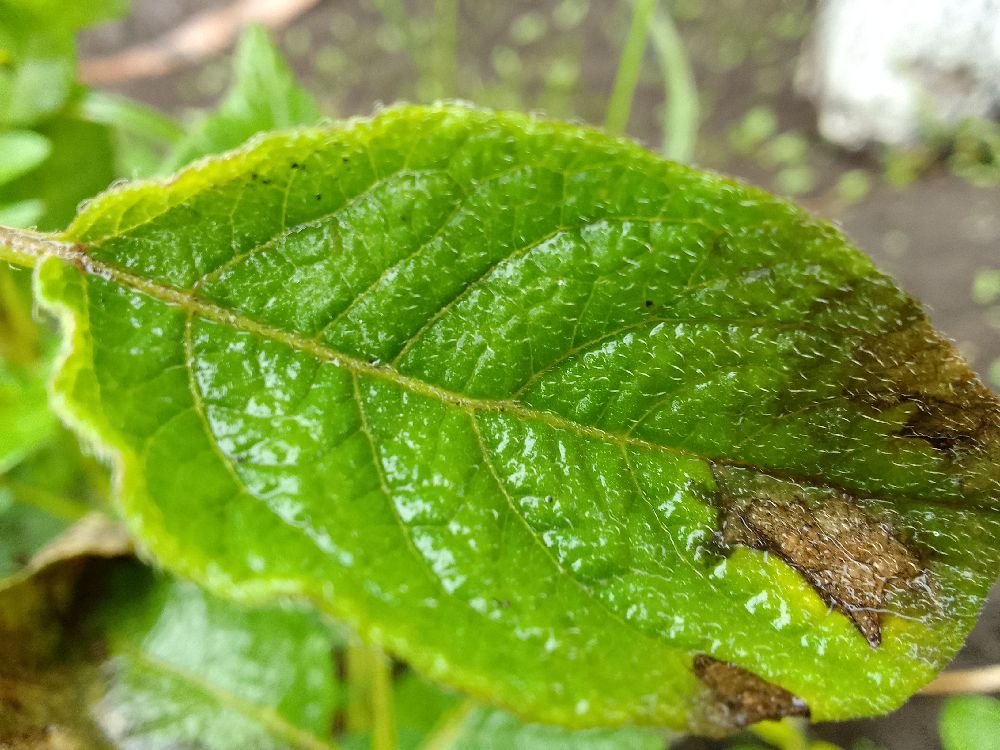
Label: Late blight